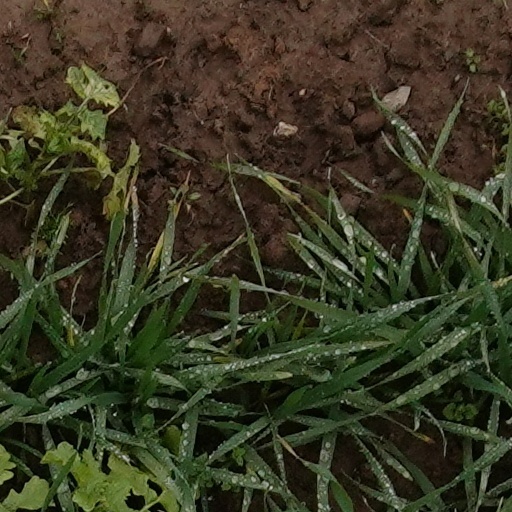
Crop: wheat